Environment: real
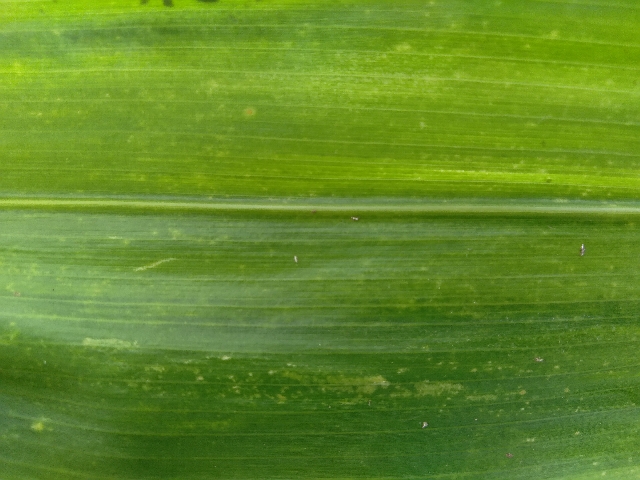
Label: lethal_necrosis